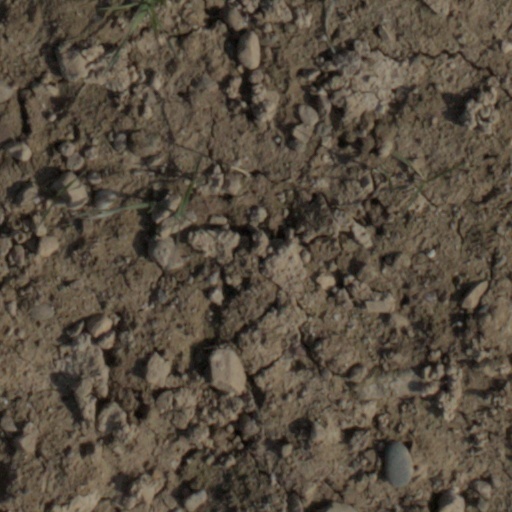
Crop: wheat